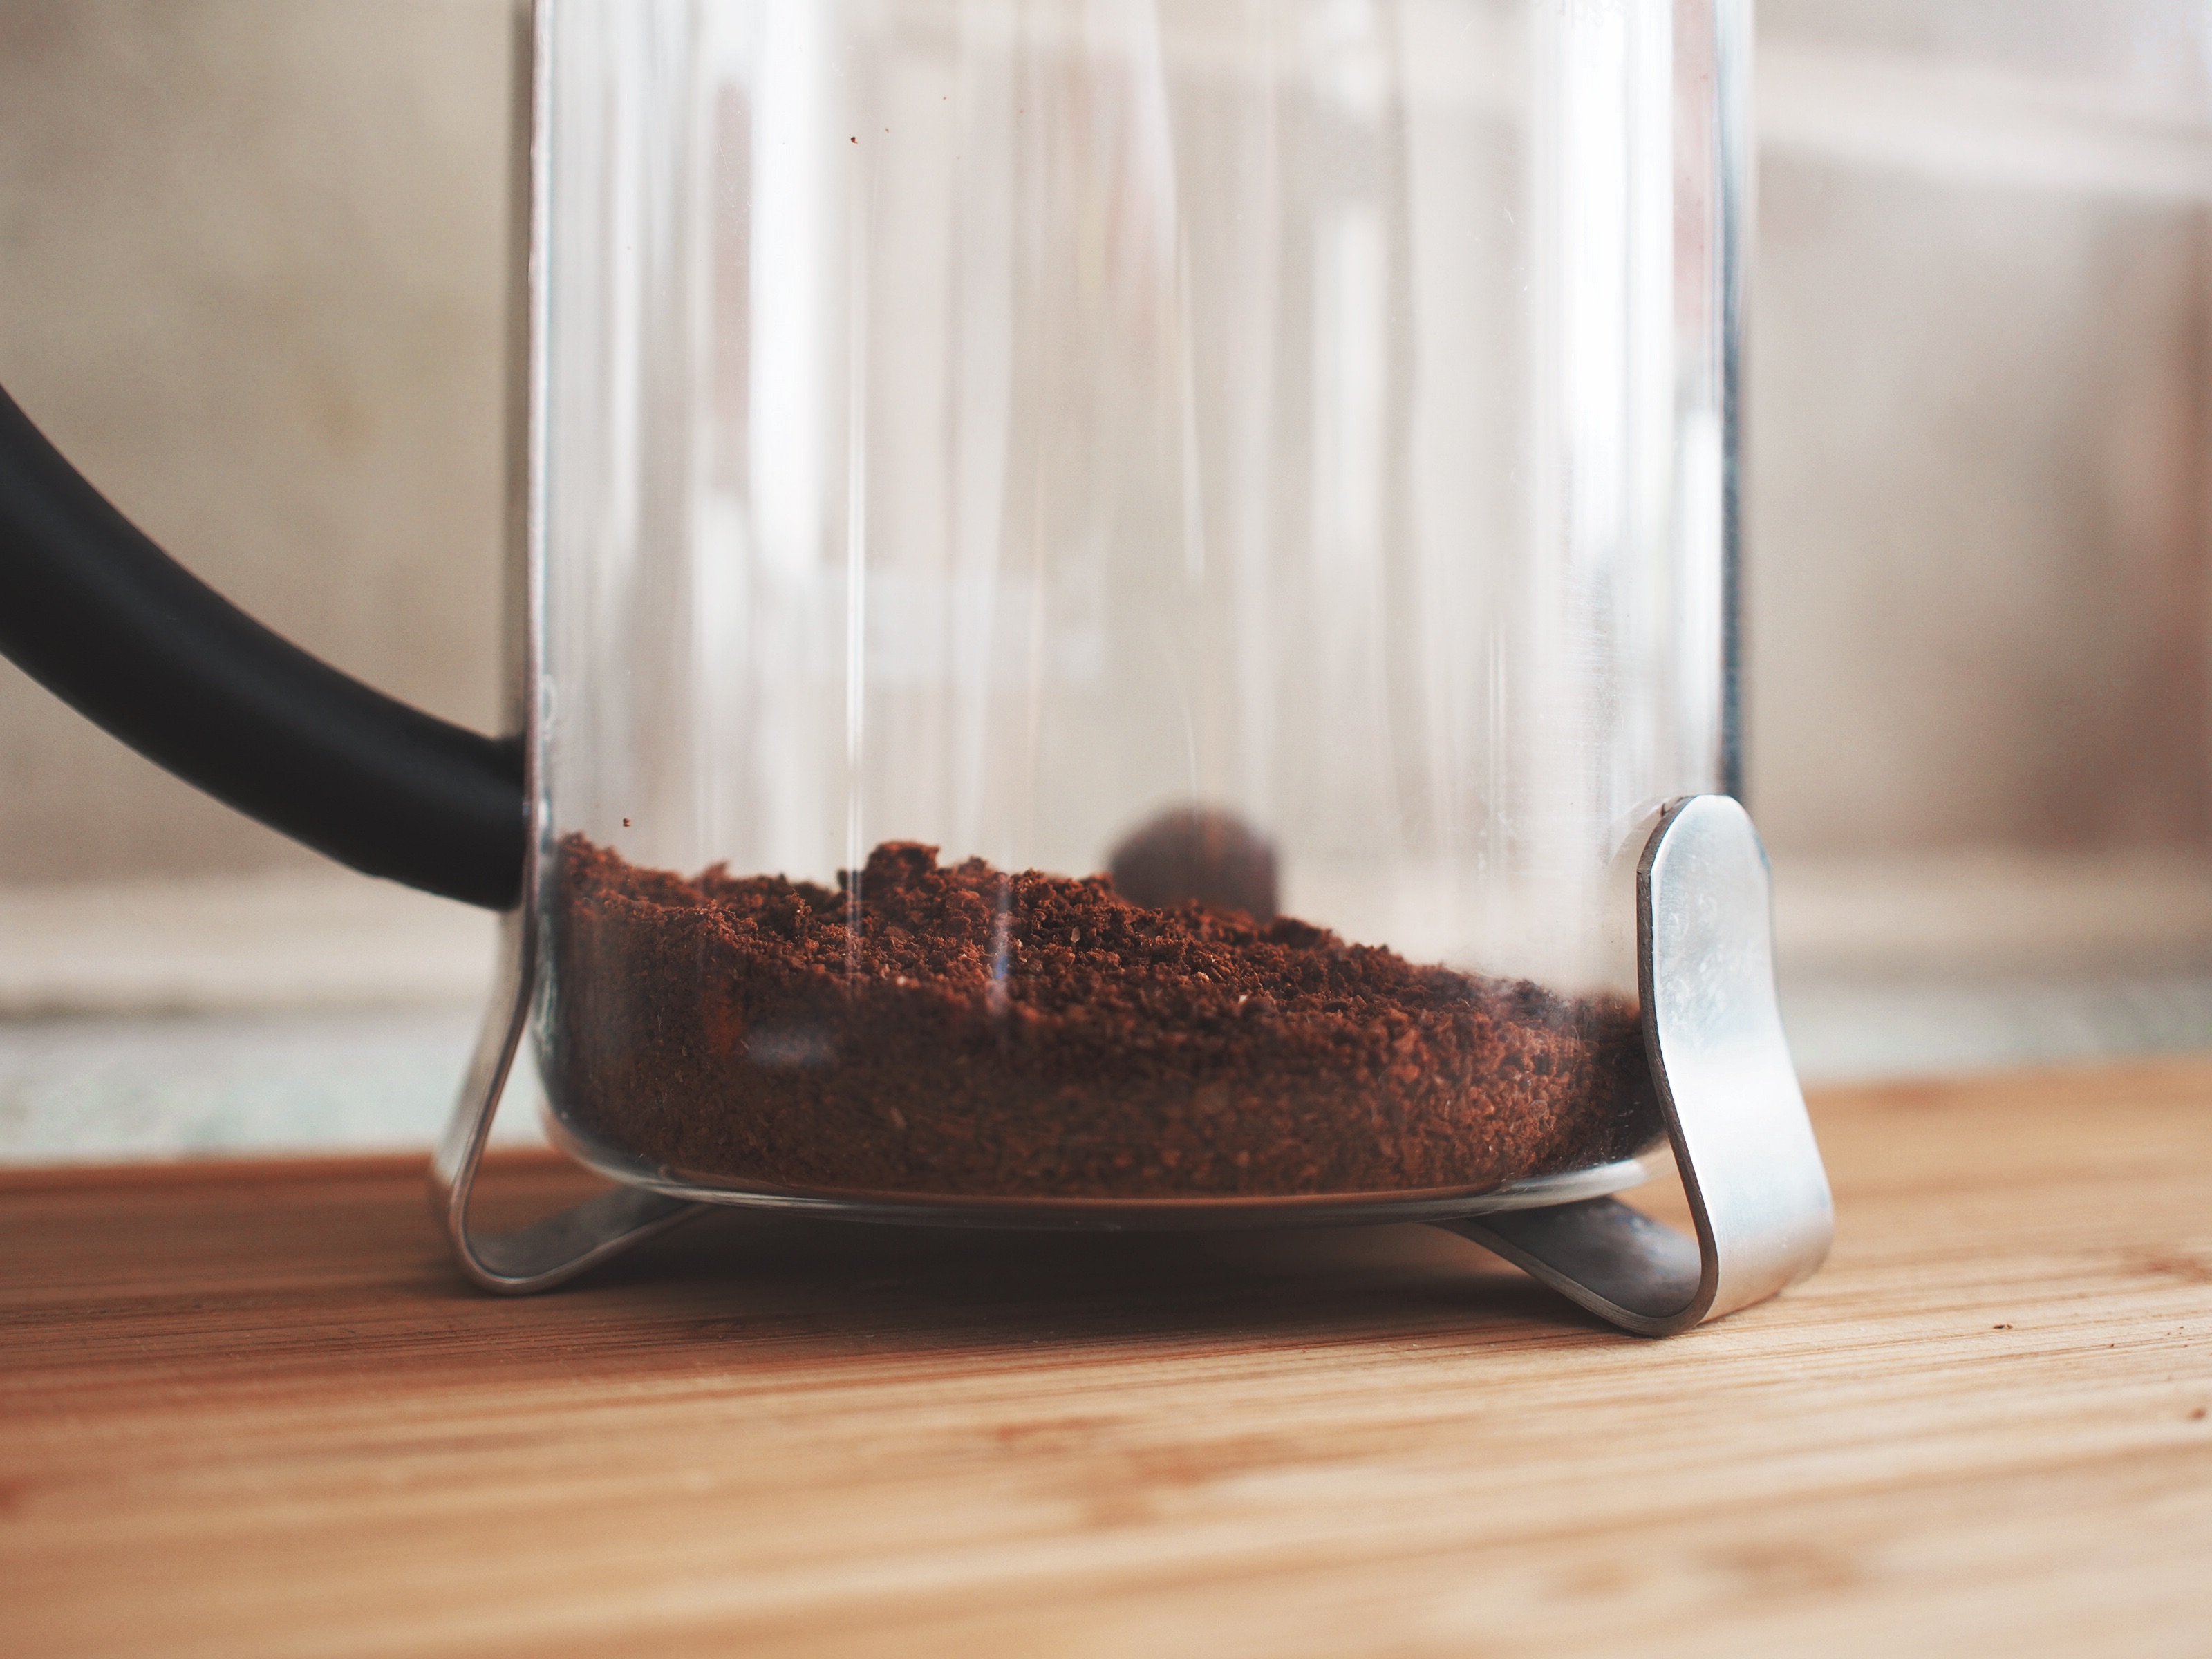
glass, cup, food, produce, drink, lighting, flavor